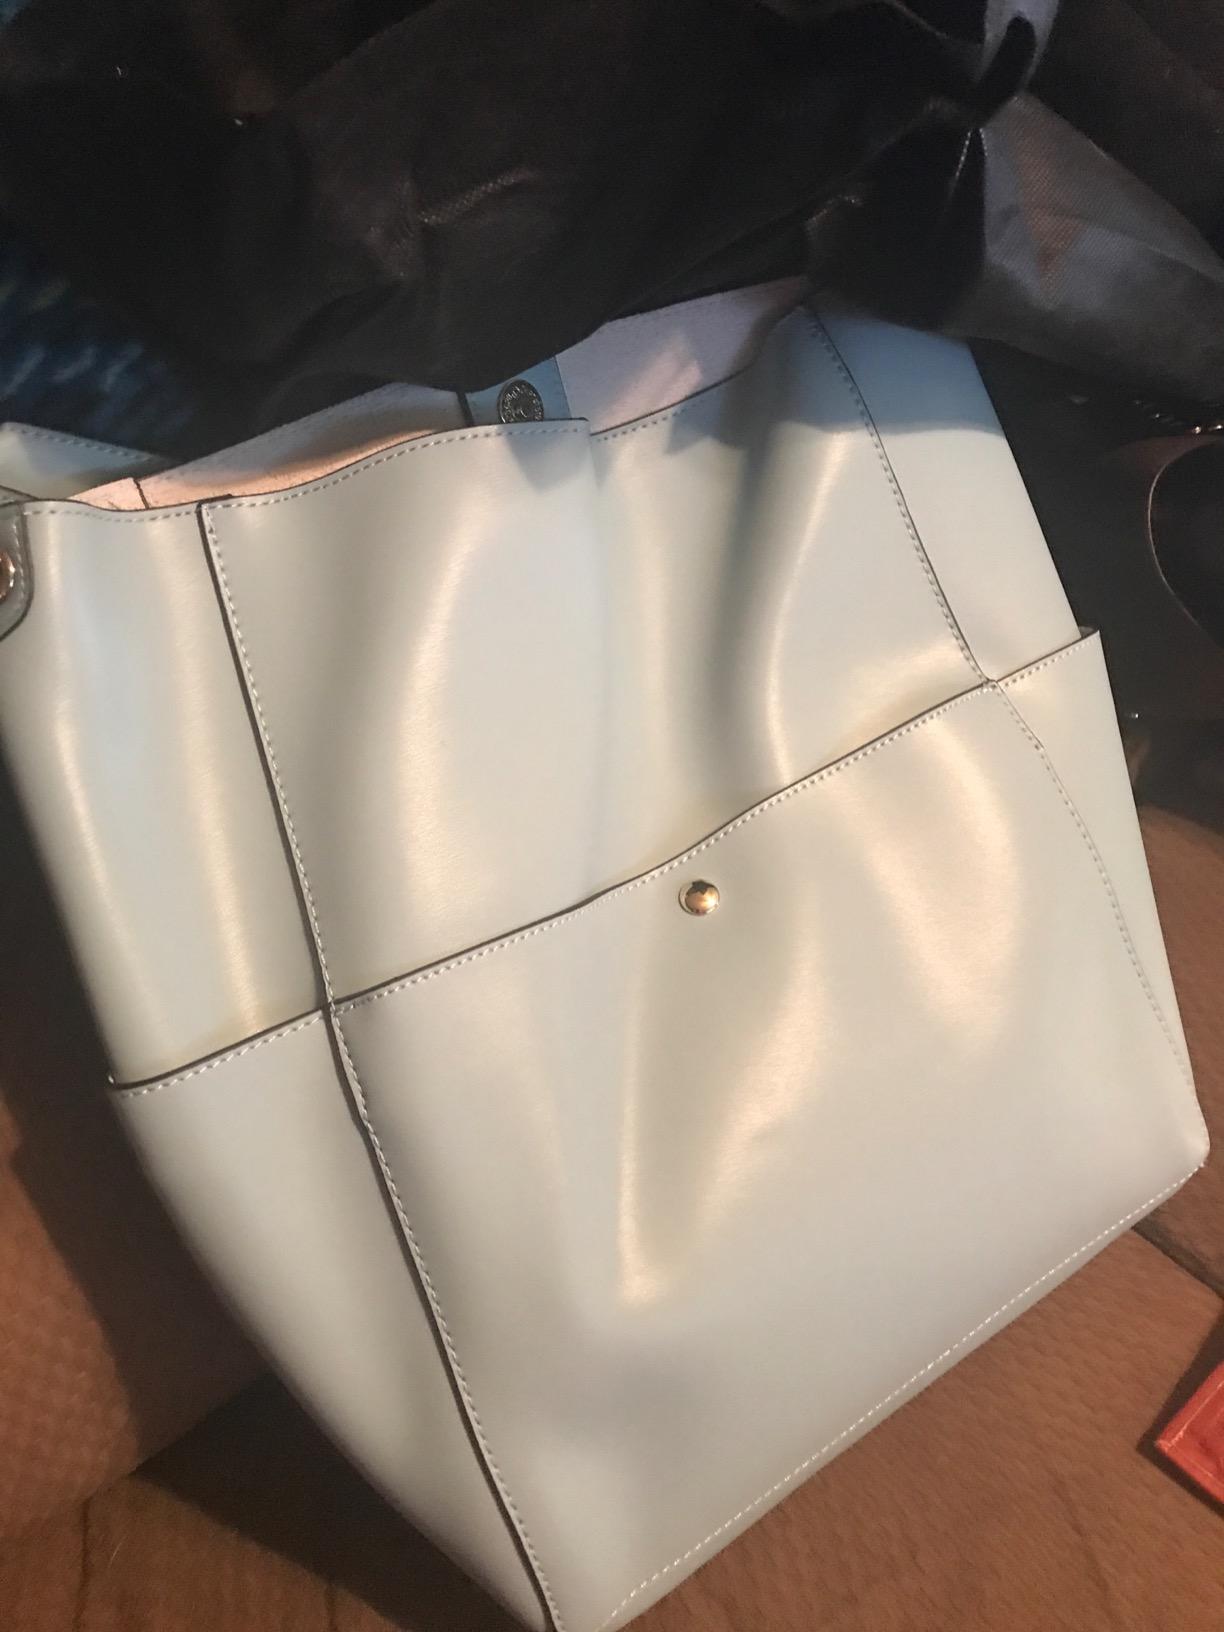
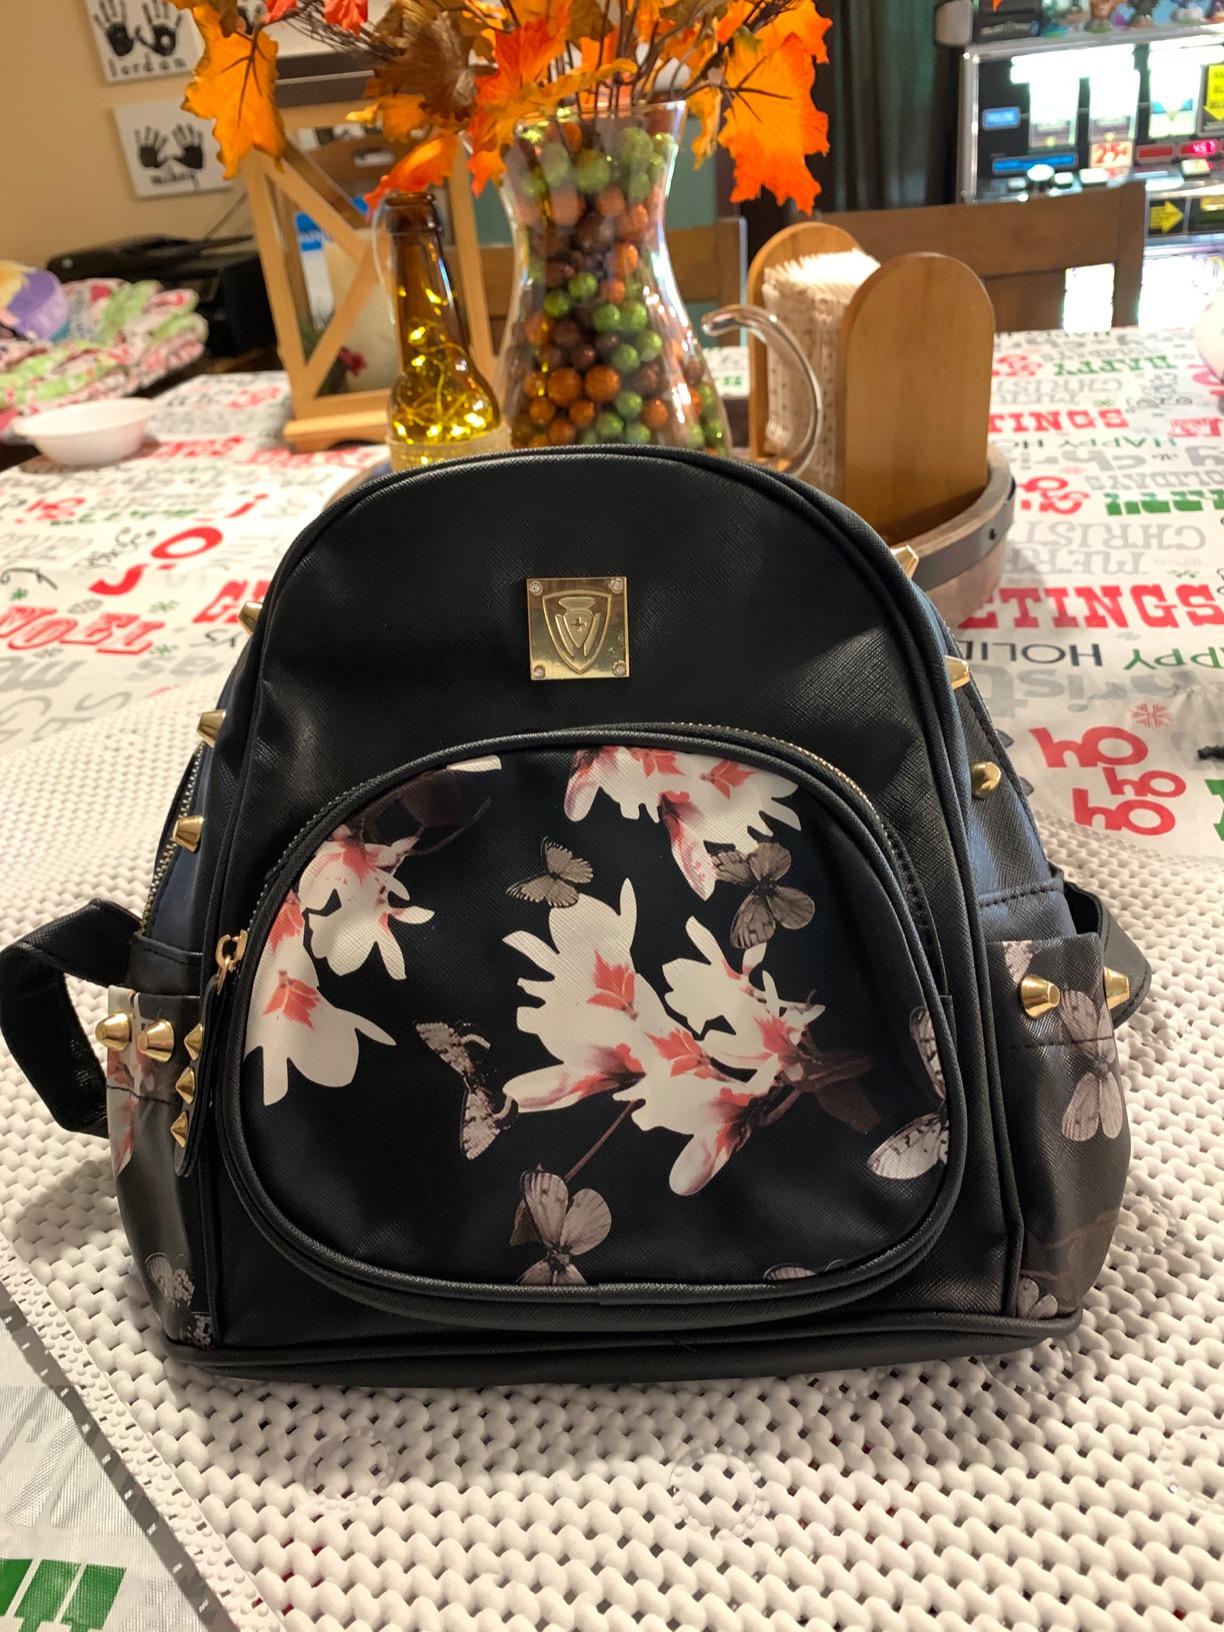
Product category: accessories_handbag
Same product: no